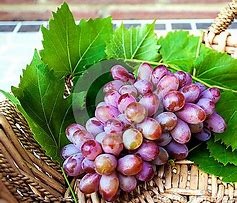
Label: grape